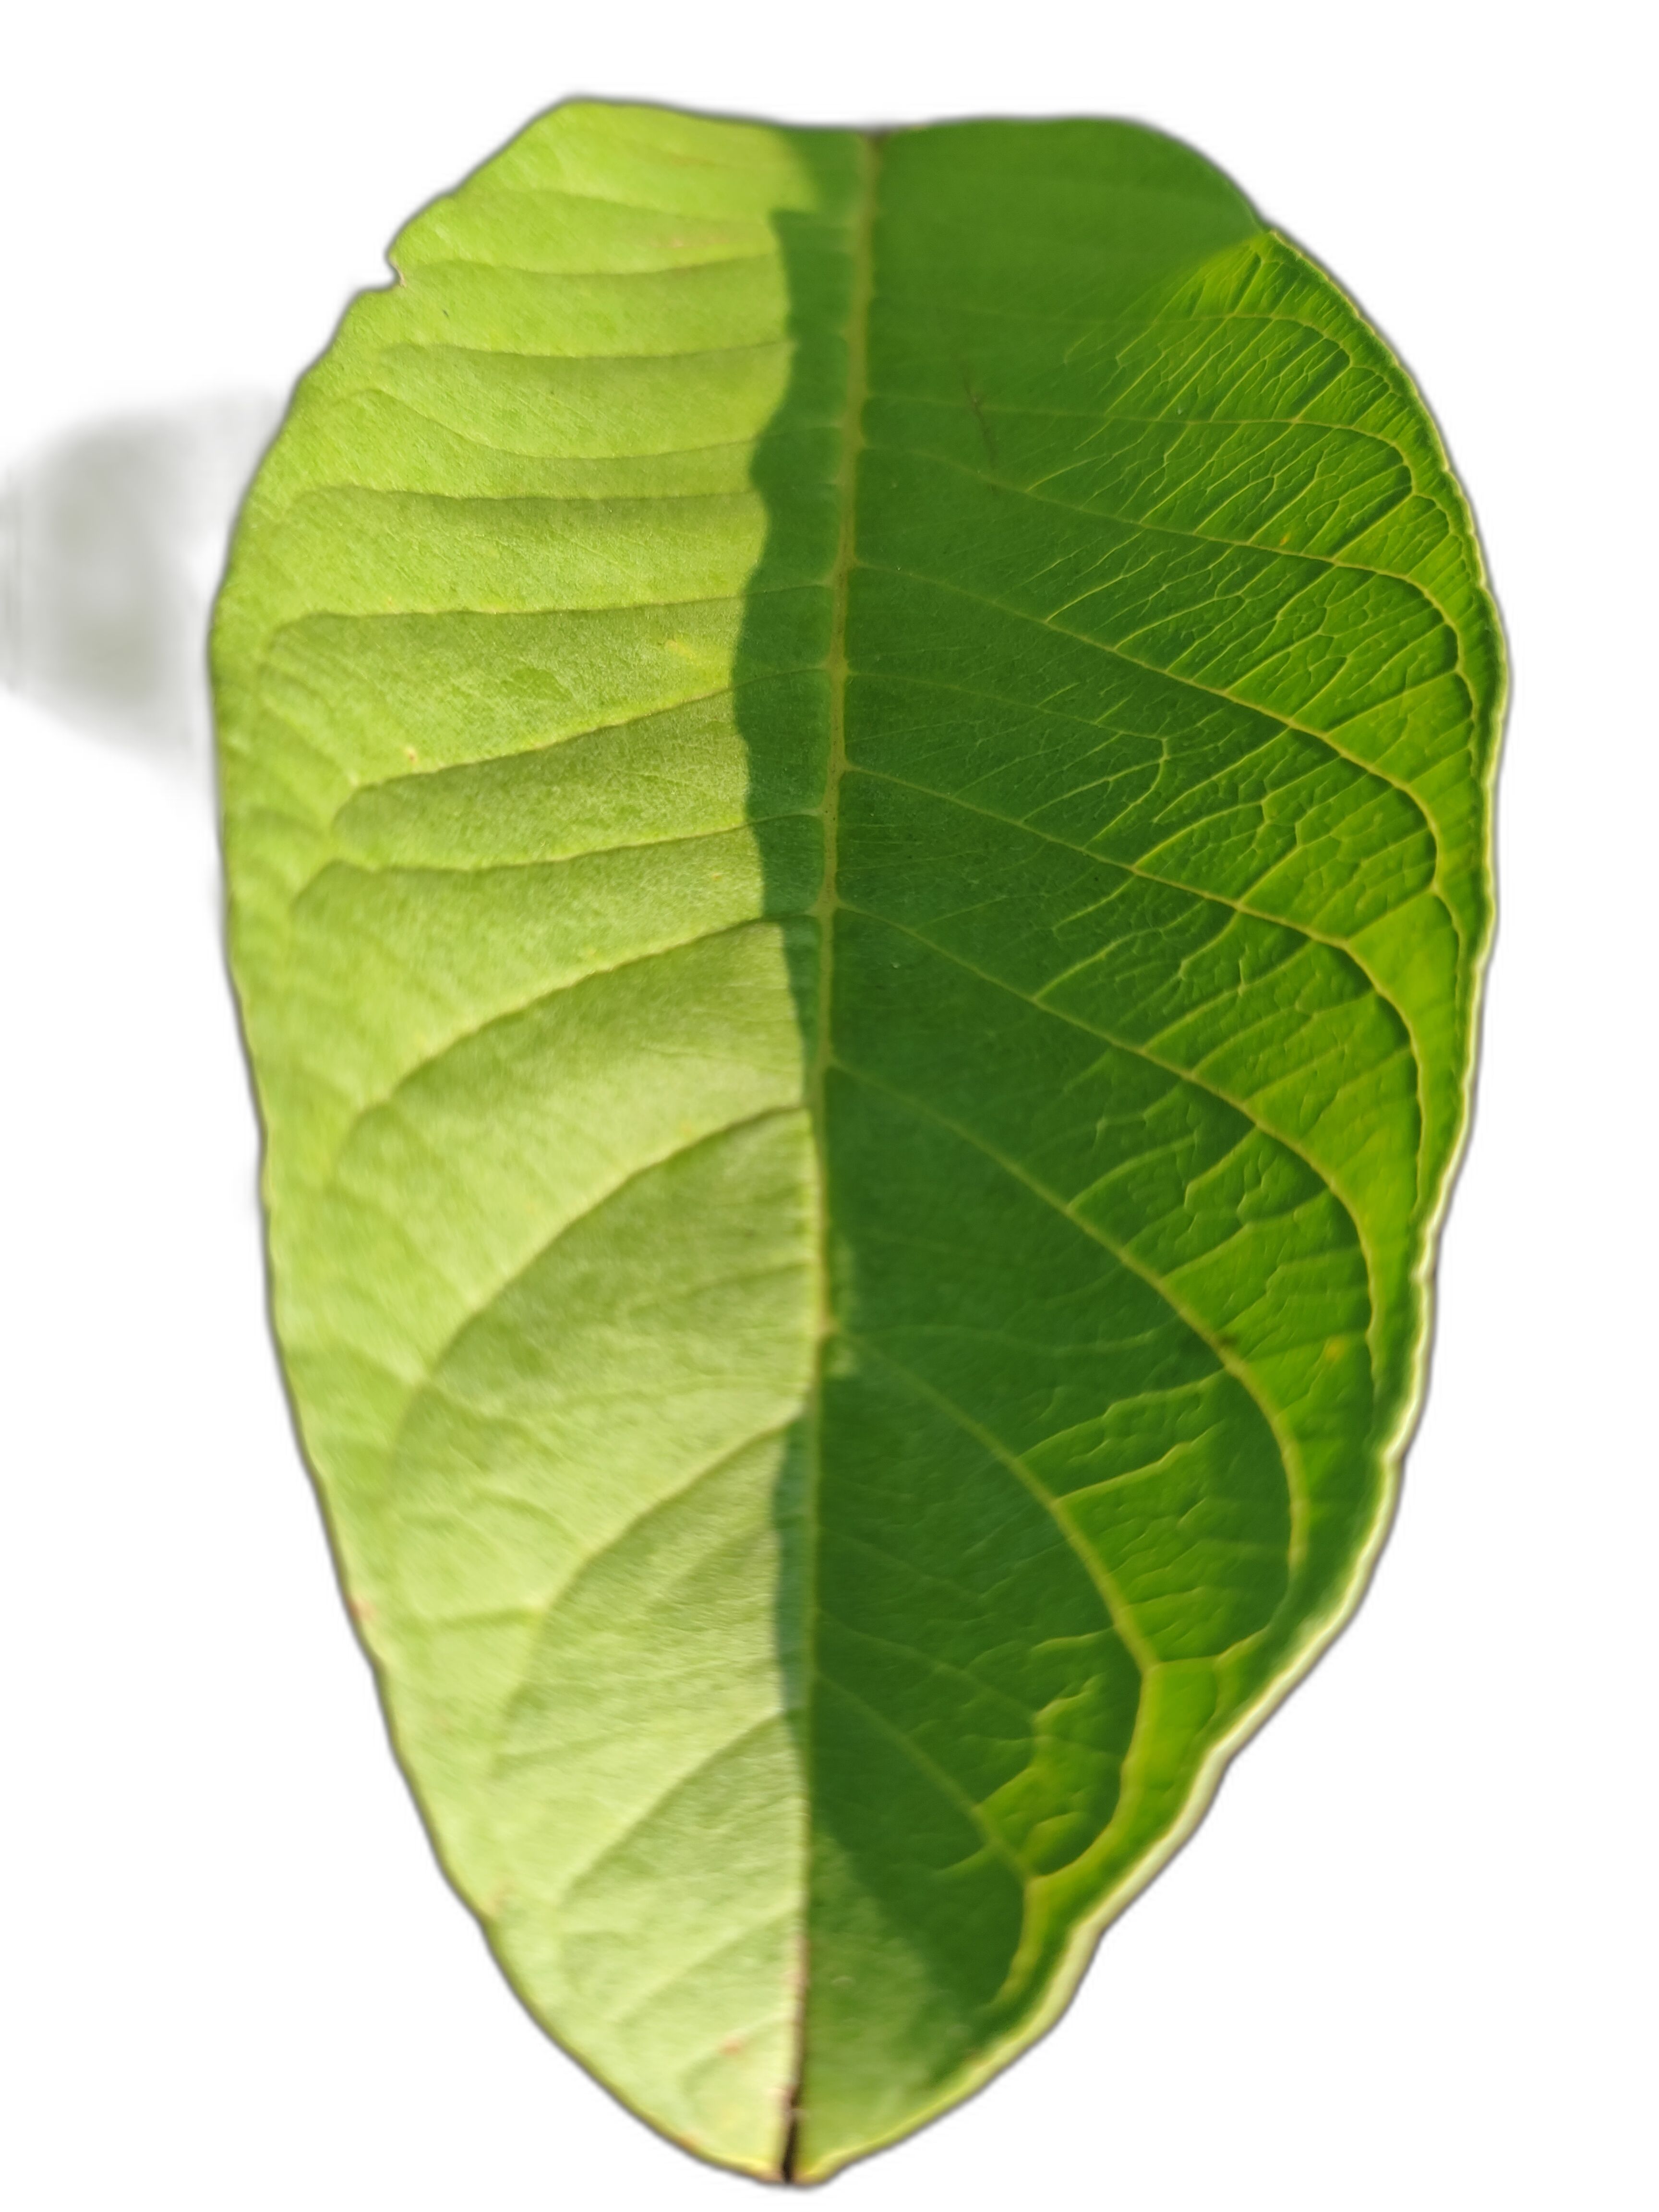
Plant part: leaf
Disease: Healthy